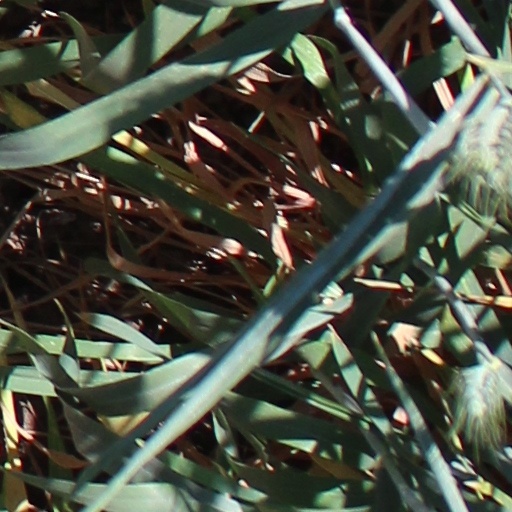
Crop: wheat